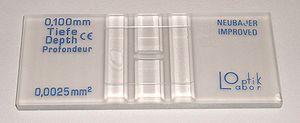
Une lame est une petite plaque de verre utilisée pour poser et maintenir un échantillon préparé pour une observation au microscope.